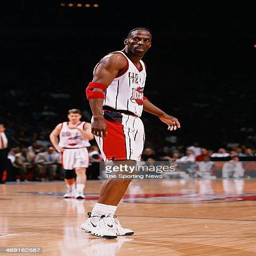
basketball player during the game against sports team